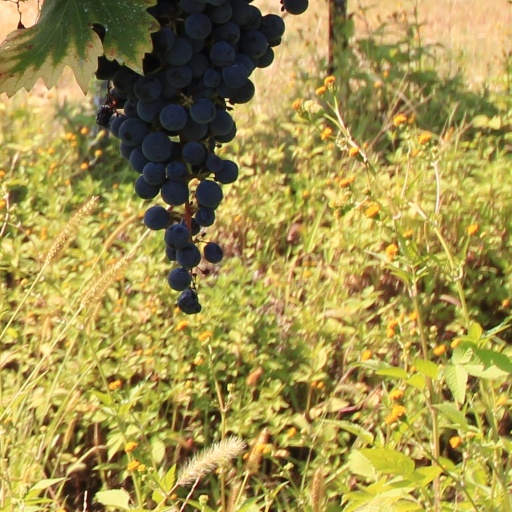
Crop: grape